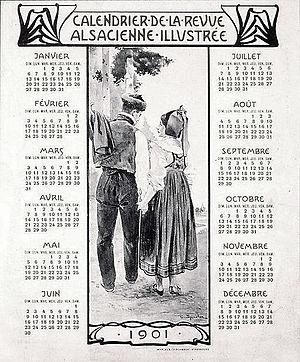
Calendrier de la revue alsacienne illustrée 1901. Bibliothèque nationale et universitaire de Strasbourg
La Revue alsacienne illustrée a été créée à Strasbourg par Charles Spindler et Anselme Laugel en 1898. Cette revue trimestrielle multilingue avait pour objectif de faire connaître la culture et les traditions alsaciennes en mettant en valeur leurs racines françaises.